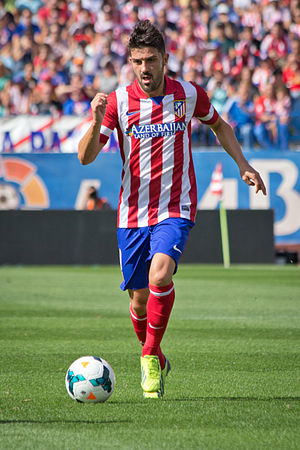
David Villa
David Villa Sánchez er en spansk fodboldspiller, der spiller for New York City